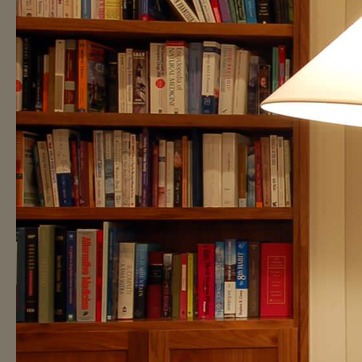
Material: paper